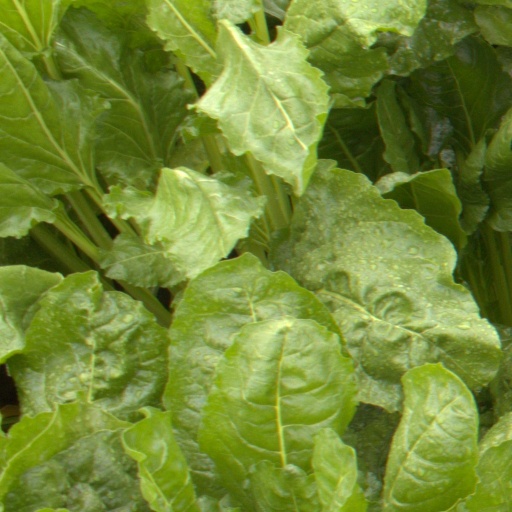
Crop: sugar beet